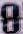
Number: 8